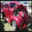
Label: automobile